Newton Ketton

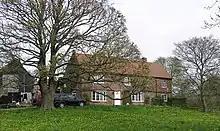
A farm house in the village

Newton Ketton is a small village in County Durham, in England. It is situated to the north of Darlington.